Fast Food Fast Women

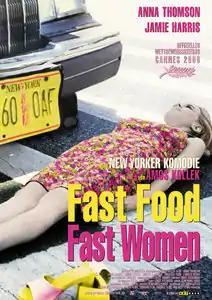

Fast Food Fast Women is a 2000 American romantic-comedy/vehicular-action film written and directed by Amos Kollek and financed by French and Italian production companies. The tag line for the film was "There are 18 million people in New York City, but only one like Bella." It was entered into the 2000 Cannes Film Festival.